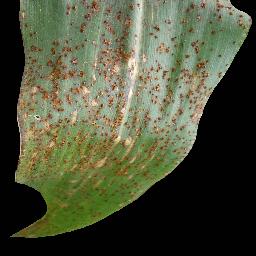
Label: Corn_(Maize)___Common_Rust